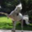
Label: horse